Chadayamangalam

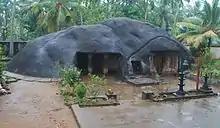
Kottukkal rock cut temple, Chadayamangalam

Araṇya-Kāṇḍa of Ramayana mentions that Jatayu is the "King of Vultures"(gṛdhrarāja). According to the epic, the demon Ravana was abducting the goddess Sita to Lanka when Jatayu tried to rescue her. Jatayu fought valiantly with Ravana, but as Jatayu was very old Ravana soon defeated him, clipping his wings, and Jatayu falls down to earth. Rama and Lakshmana while on the search for Sita, chanced upon the stricken and dying Jatayu, who informed them of the battle with Ravana and told them that Ravana had headed South. Jatayu then died of his wounds and Rama performed his final funeral rites. Popular belief is that surrounds Chadayamangalam is that the entire course of event following Jadayu falling and rituals performed happened here. Chadayamangalam shares this origin myth with two other places in India, Lepakshi in Andhra Pradesh and Vijayaraghava Perumal temple in Tamil Nadu.